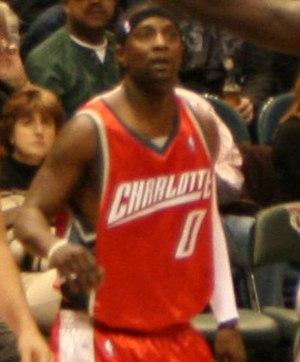
Jeff Lemans McInnis, né le 22 octobre 1974 à Charlotte en Caroline du Nord, est un ancien joueur américain de basket-ball.